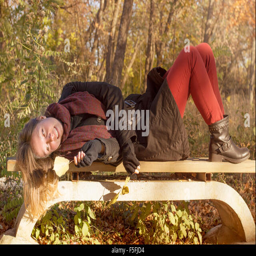
beautiful girl lying on the bench and holding autumn leaf in a park colored in autumn colors